Sky position (RA, Dec in degrees): 158.088, 3.935
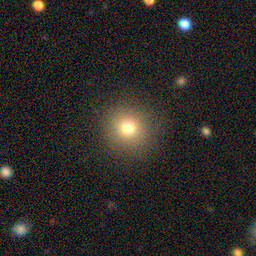
Galaxy morphology: Round Smooth Galaxies